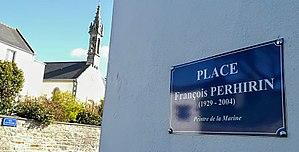
place François Perhirin à Portsall Ploudalmézeau
François Perhirin est un peintre officiel de la Marine né à Portsall en 1929 et mort en 2004.